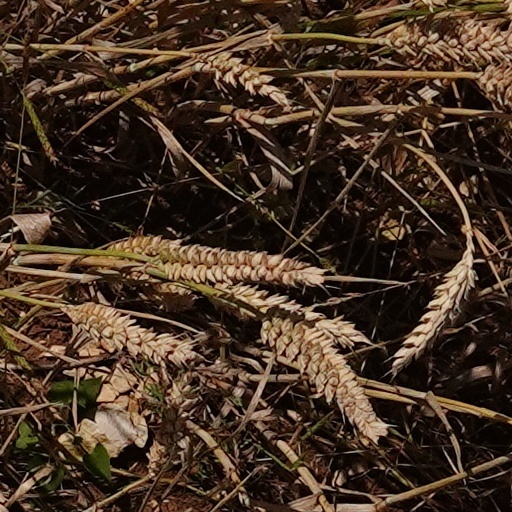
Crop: wheat